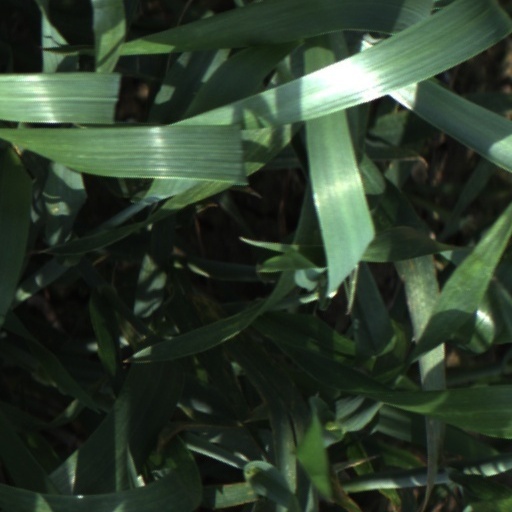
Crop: wheat